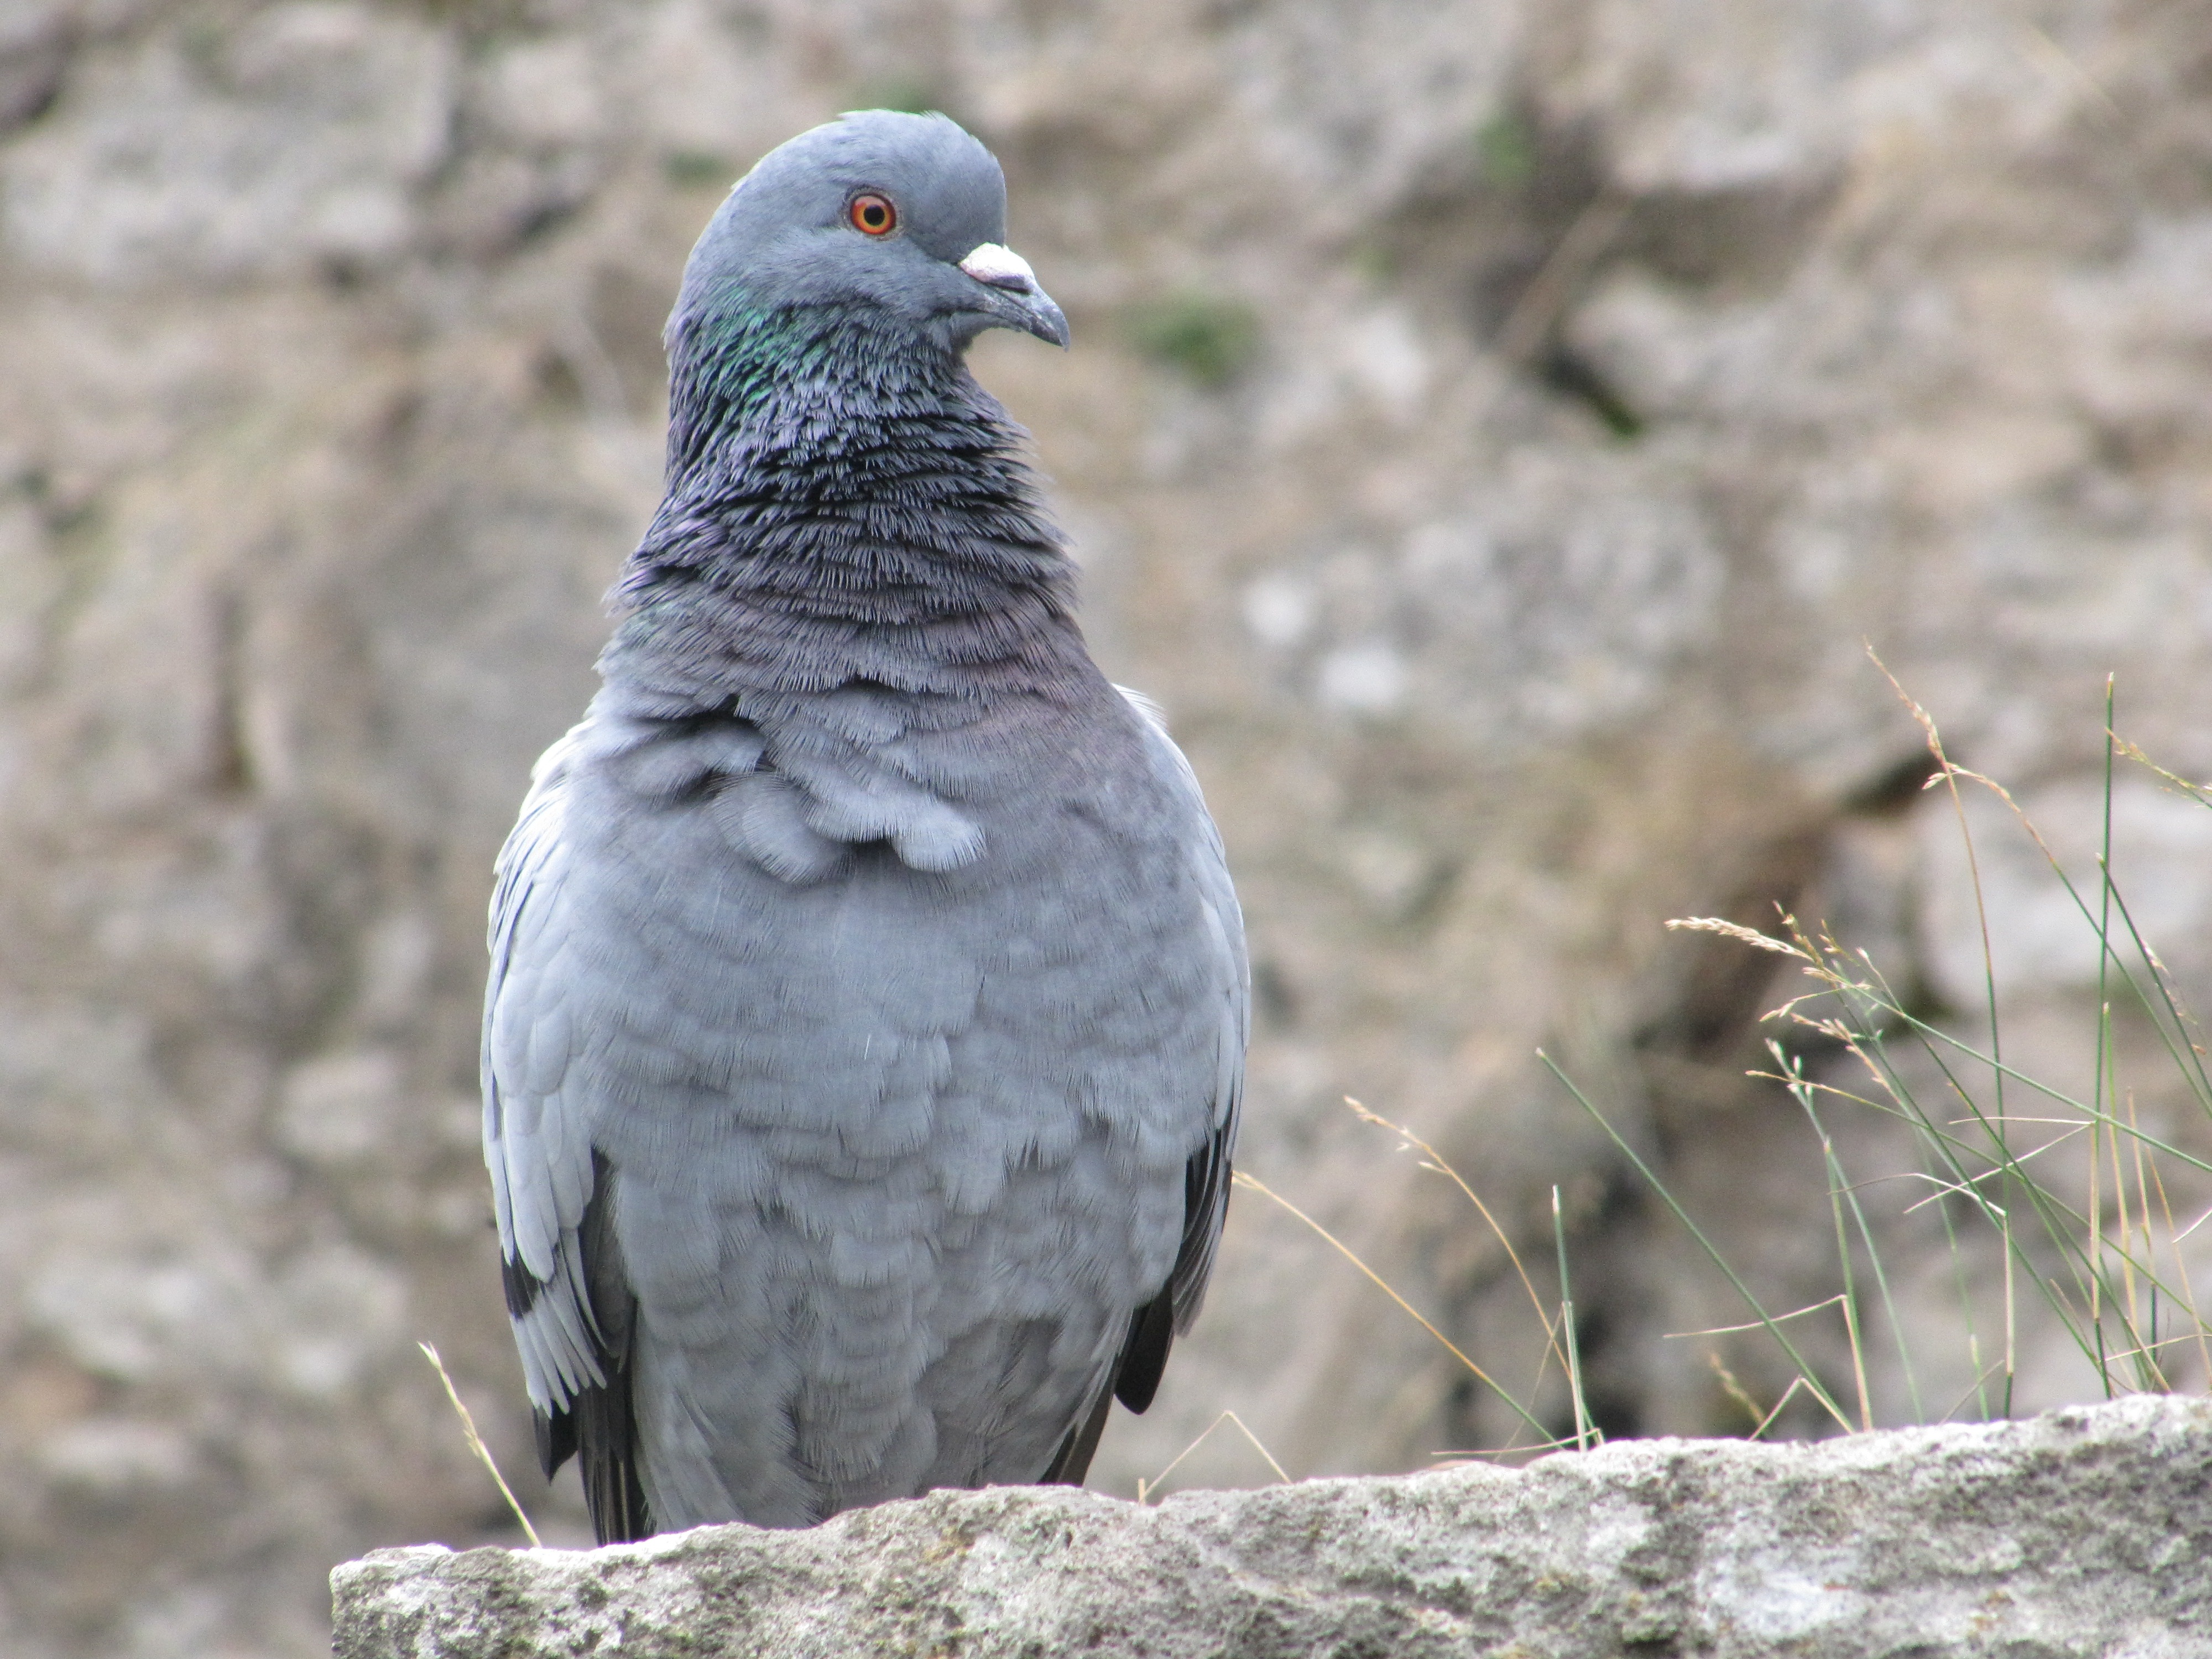
bird, city, wall, stone, wildlife, beak, fauna, grey, dove, vertebrate, pigeons and doves, stock dove